MGWR Class A

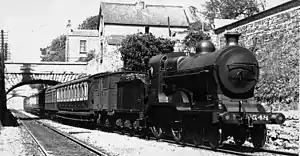
GSR No. 548 formerly MGWR Class As "Atlantic"

The Midland Great Western Railway (MGWR) A Class, later Inchicore Class D5, consisted of 6 express passenger locomotives built at Broadstone Works in the period 1902-1905. The largest express passenger locomotive in Ireland for a short while after introduction they were used on the MGWR's flagship services to Galway with most surviving until the 1950s albeit on less prestigious work.